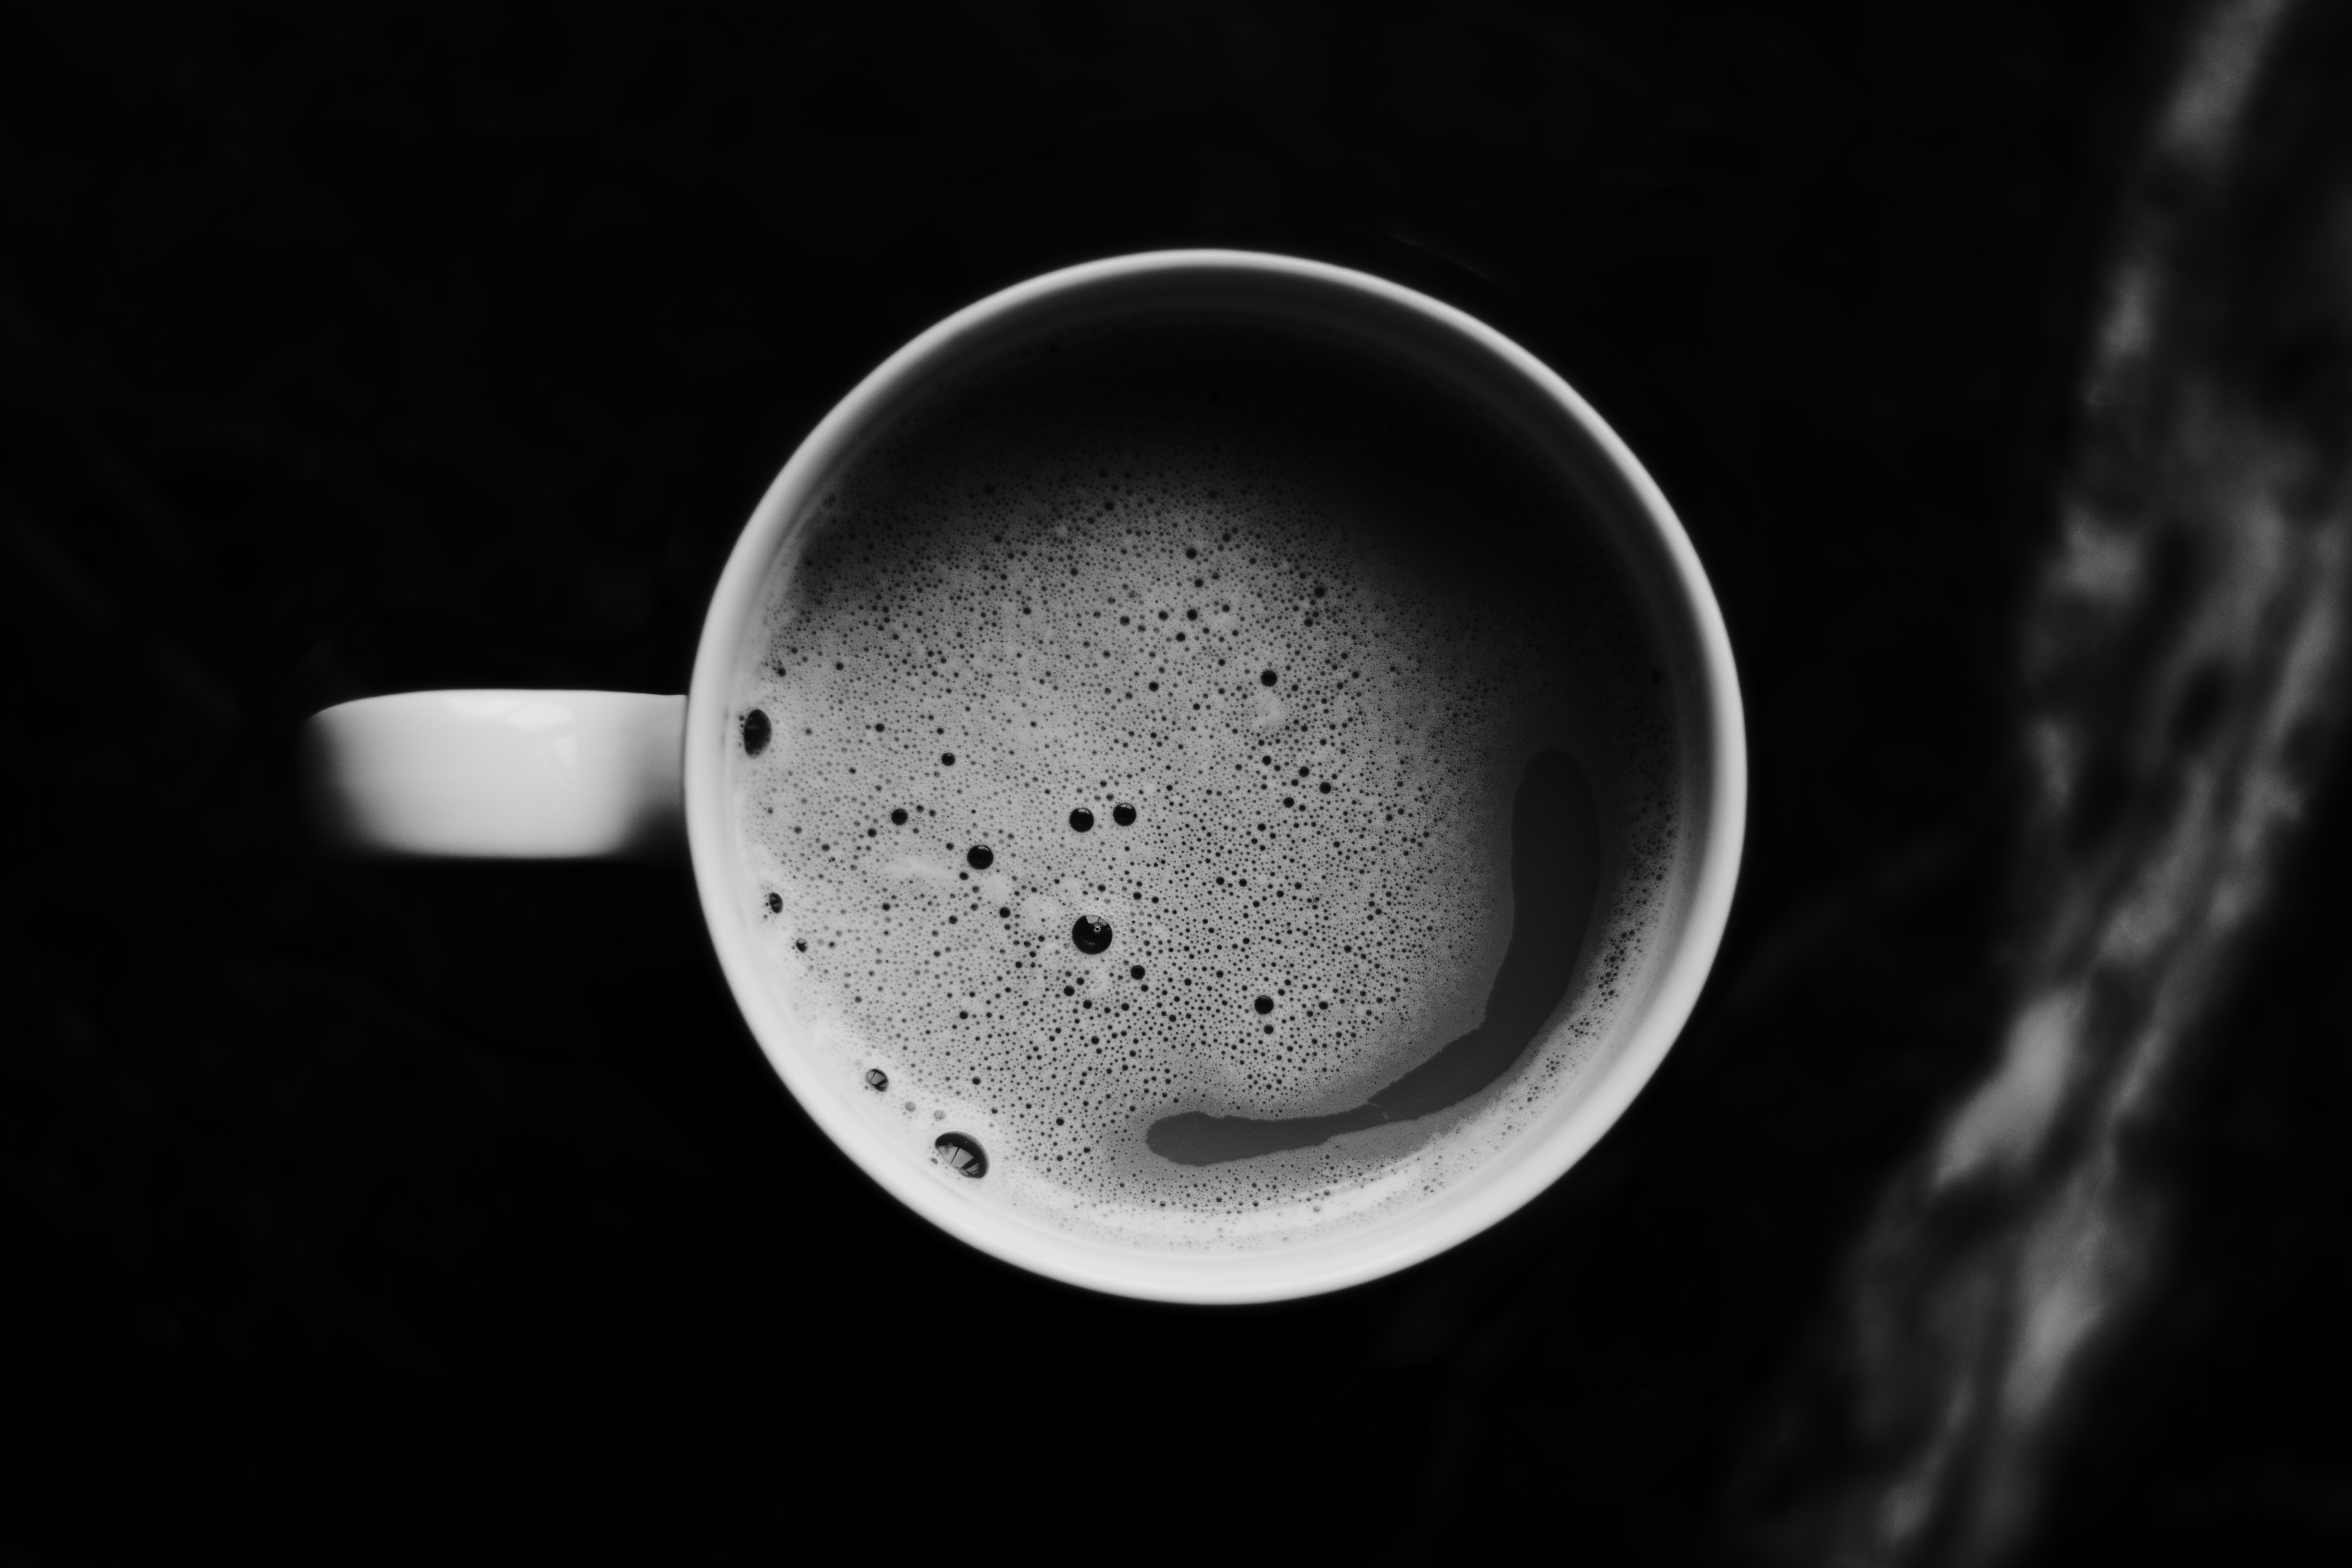
black and white, white, photography, drink, darkness, black, monochrome, circle, close up, macro photography, still life photography, monochrome photography